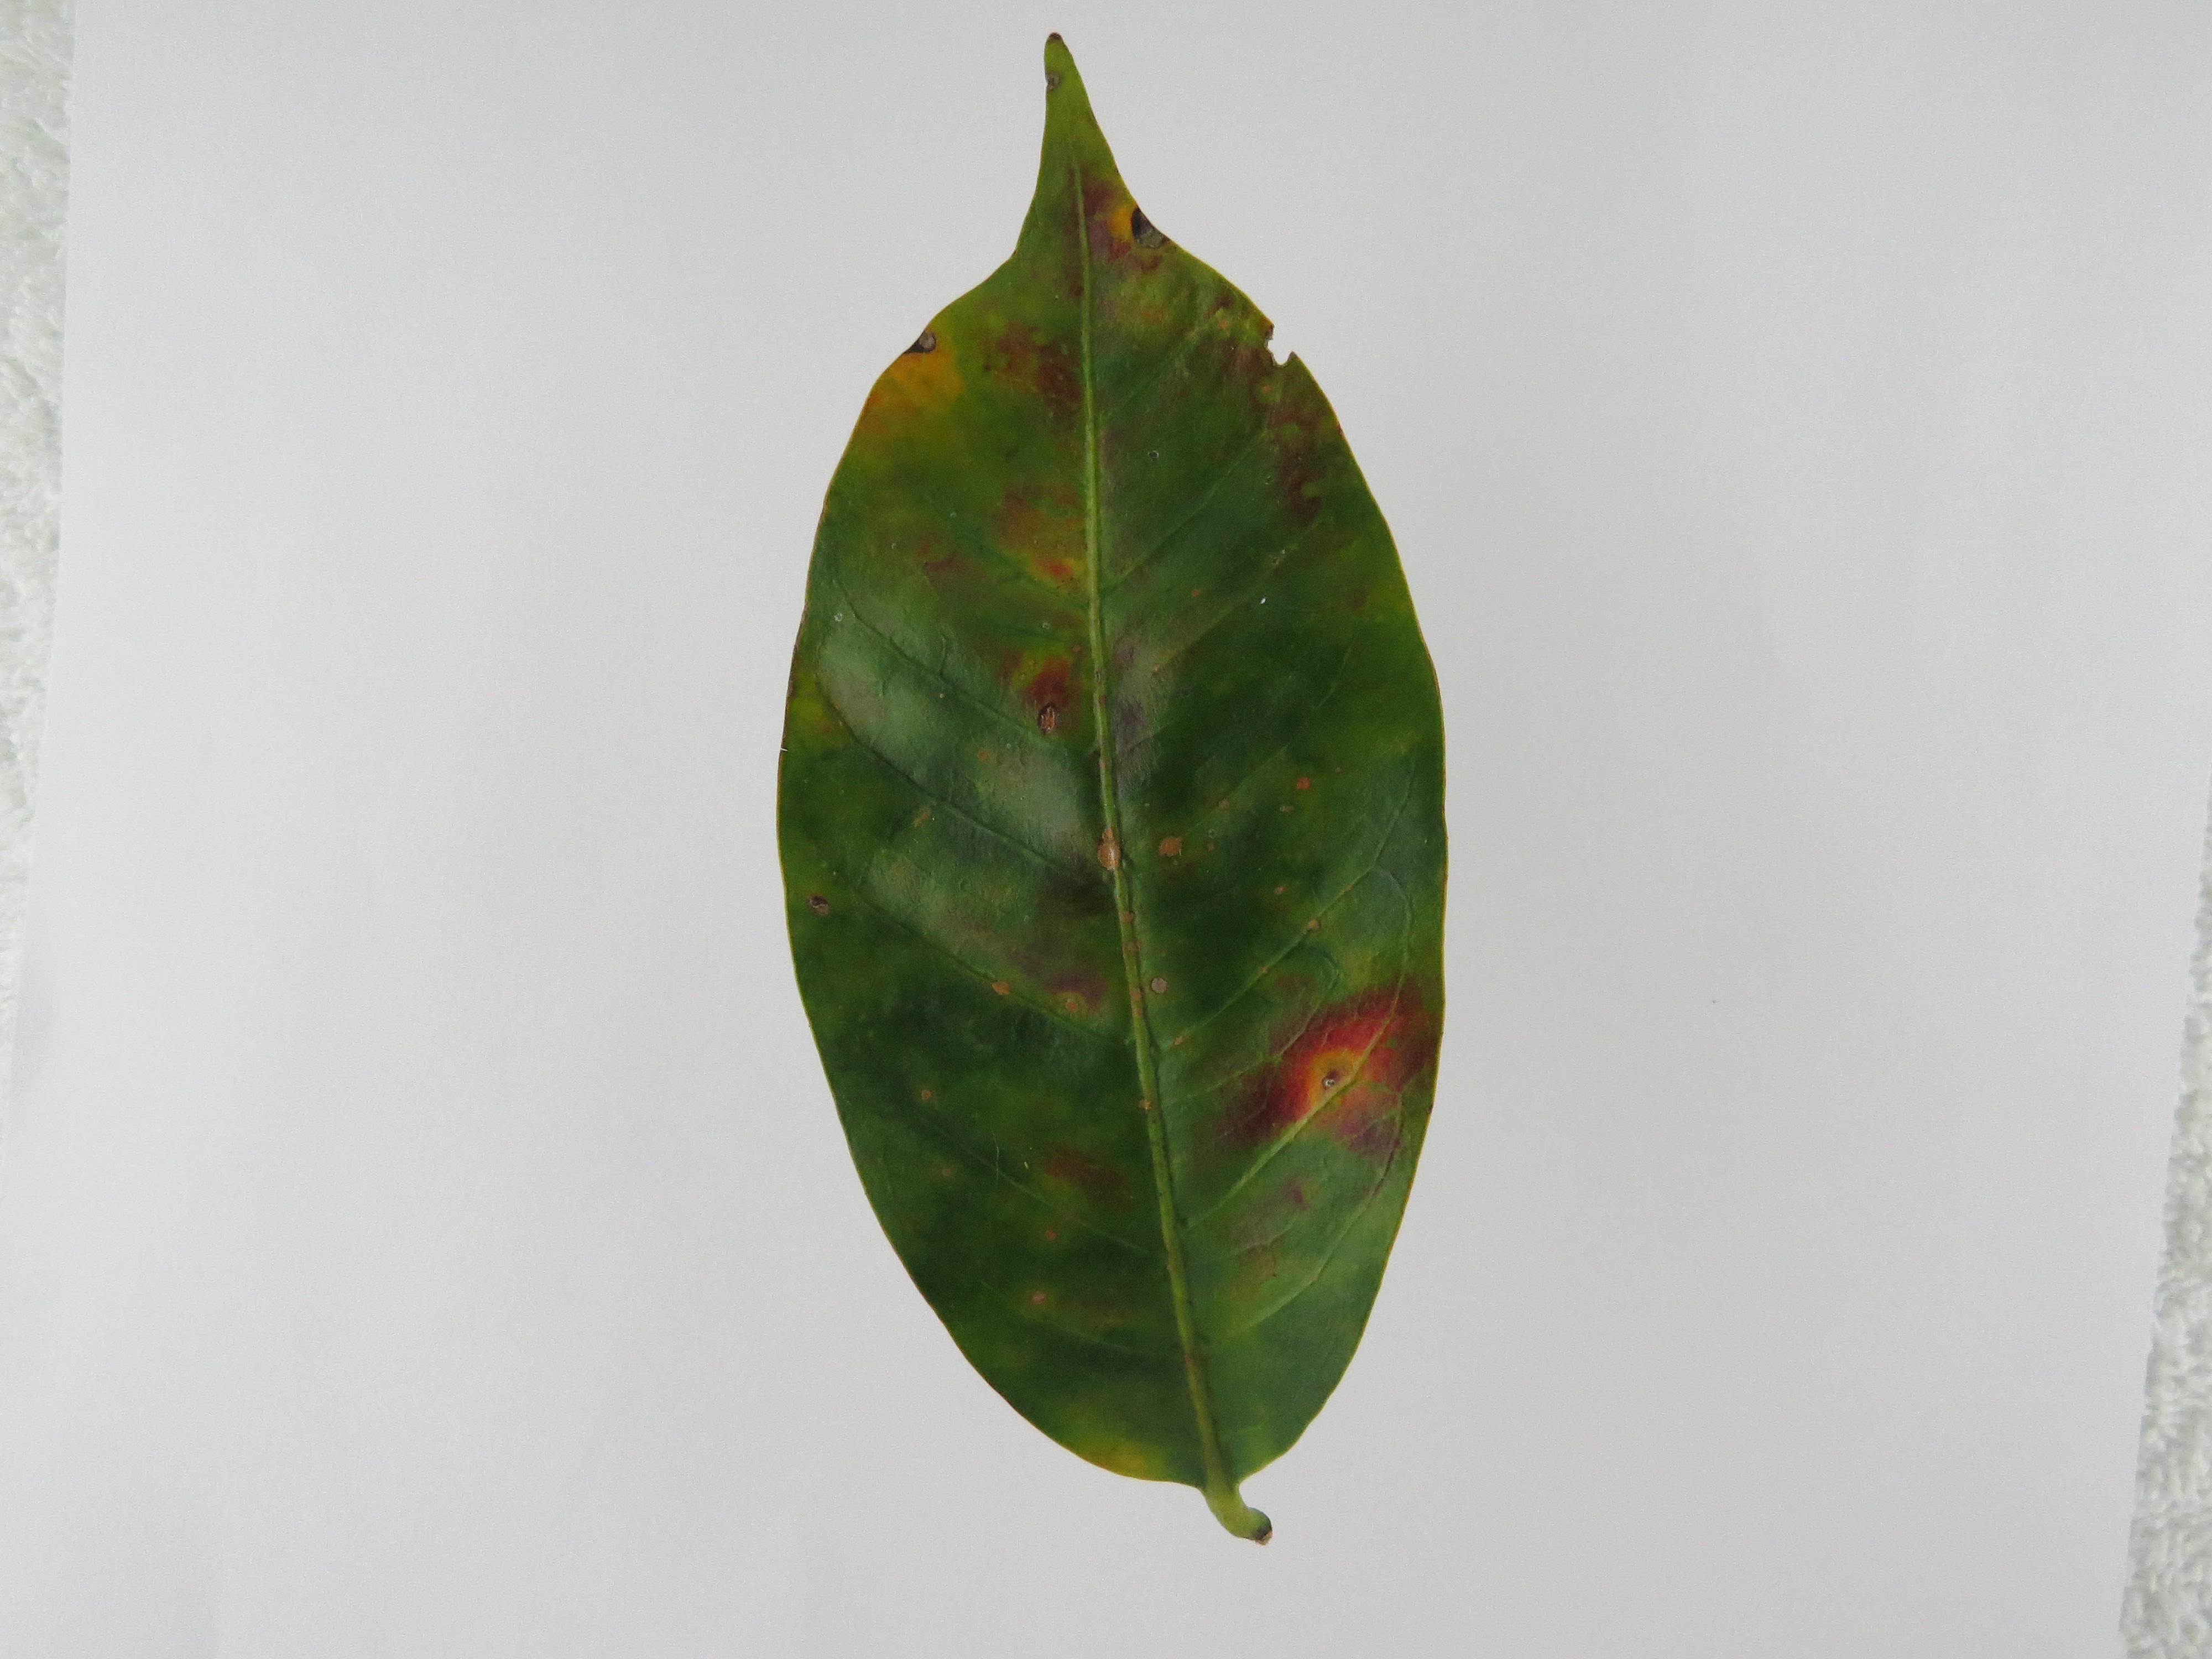
Label: phosphorus-P